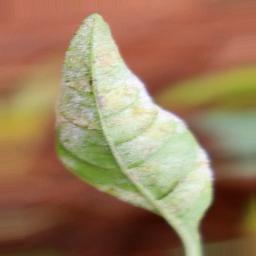
Label: powdery mildew